Adeola Austin Oyinlade

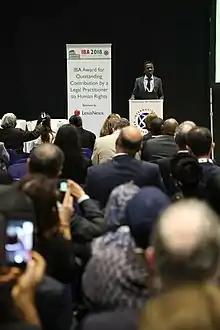
Adeola Oyinlade speaking at the International Bar Association (IBA) Conference in Rome in 2018.

In April 2011, Oyinlade addressed the plenary sessions of the African Union's Pre-AU Summit (African Youth Forum 2011) in Addis Ababa, Ethiopia; the 7th UNESCO Youth Forum in Paris, France in and others.